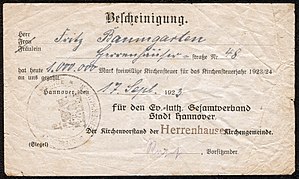
Kirkeskat
Kvittering for betalt kirkeskat i Tyskland i 1923
Kirkeskat er det beløb, som folkekirkens medlemmer betaler til Folkekirken. Kirkeskatten er den moderne form for tidligere tiders tiende.